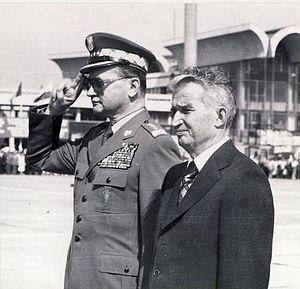
Les relations entre la Pologne et la Roumanie sont les relations entre deux pays de l'Union européenne.
La république populaire de Pologne est le nom officiel de la Pologne de 1952 à 1989, période durant laquelle le pays est gouverné par un régime se réclamant du marxisme-léninisme, dominé par le Parti ouvrier unifié polonais. Le régime est en place dès 1944, mais le pays porte le nom officiel de République de Pologne jusqu'en 1952, date de l'adoption d'une nouvelle Constitution. La Pologne est alors membre du COMECON et du pacte de Varsovie dès sa création en 1955, faisant alors partie des régimes de « démocratie populaire » politiquement alignés sur l'URSS au sein du bloc de l'Est.
Le communisme est initialement un ensemble de doctrines politiques, issues du socialisme et, pour la plupart, du marxisme, s'opposant au capitalisme et visant à l'instauration d'une société sans classes sociales, sans salariat et une mise en place d'une totale socialisation économique et démocratique des moyens de production.